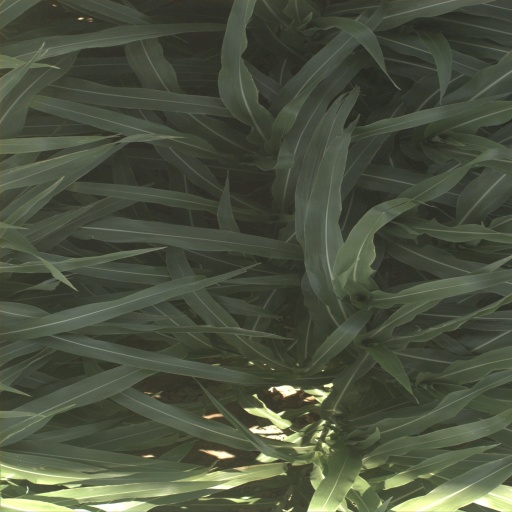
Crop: sorghum